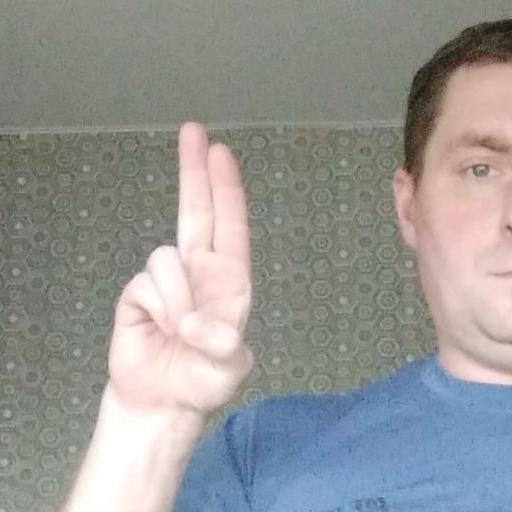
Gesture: two_up